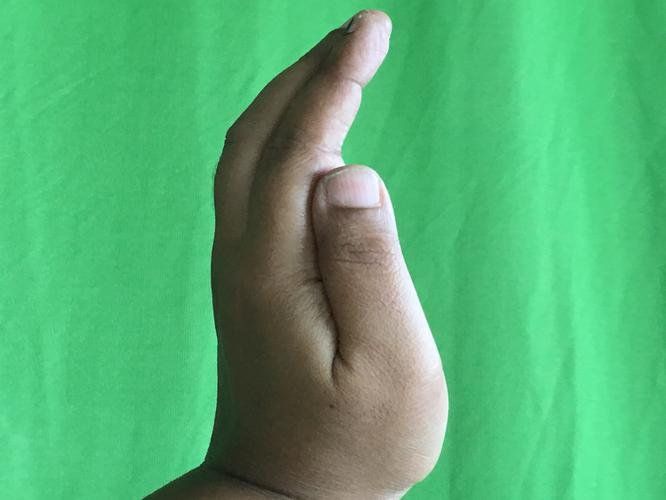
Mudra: Sarpasirsha
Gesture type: single_hand